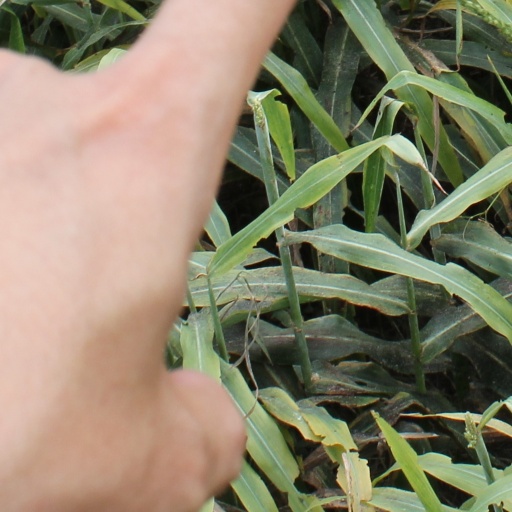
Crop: sorghum